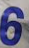
Number: 6